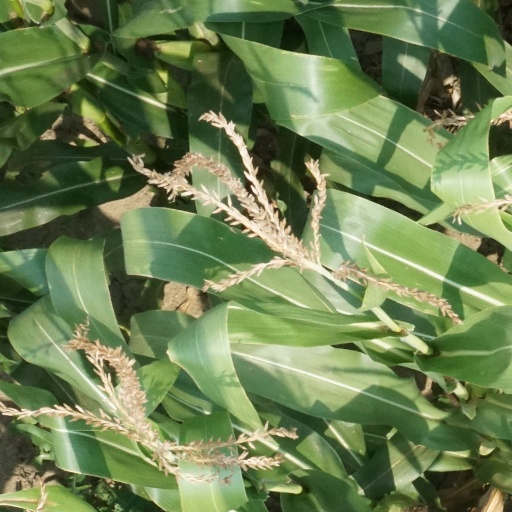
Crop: maize; corn